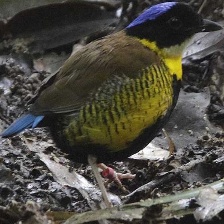
Species: GURNEYS PITTA
Scientific name: HYDRORNIS GURNEYI